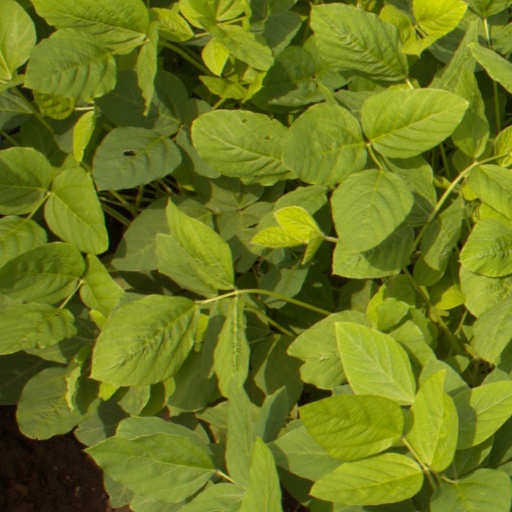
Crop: soybean